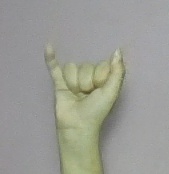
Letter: ya